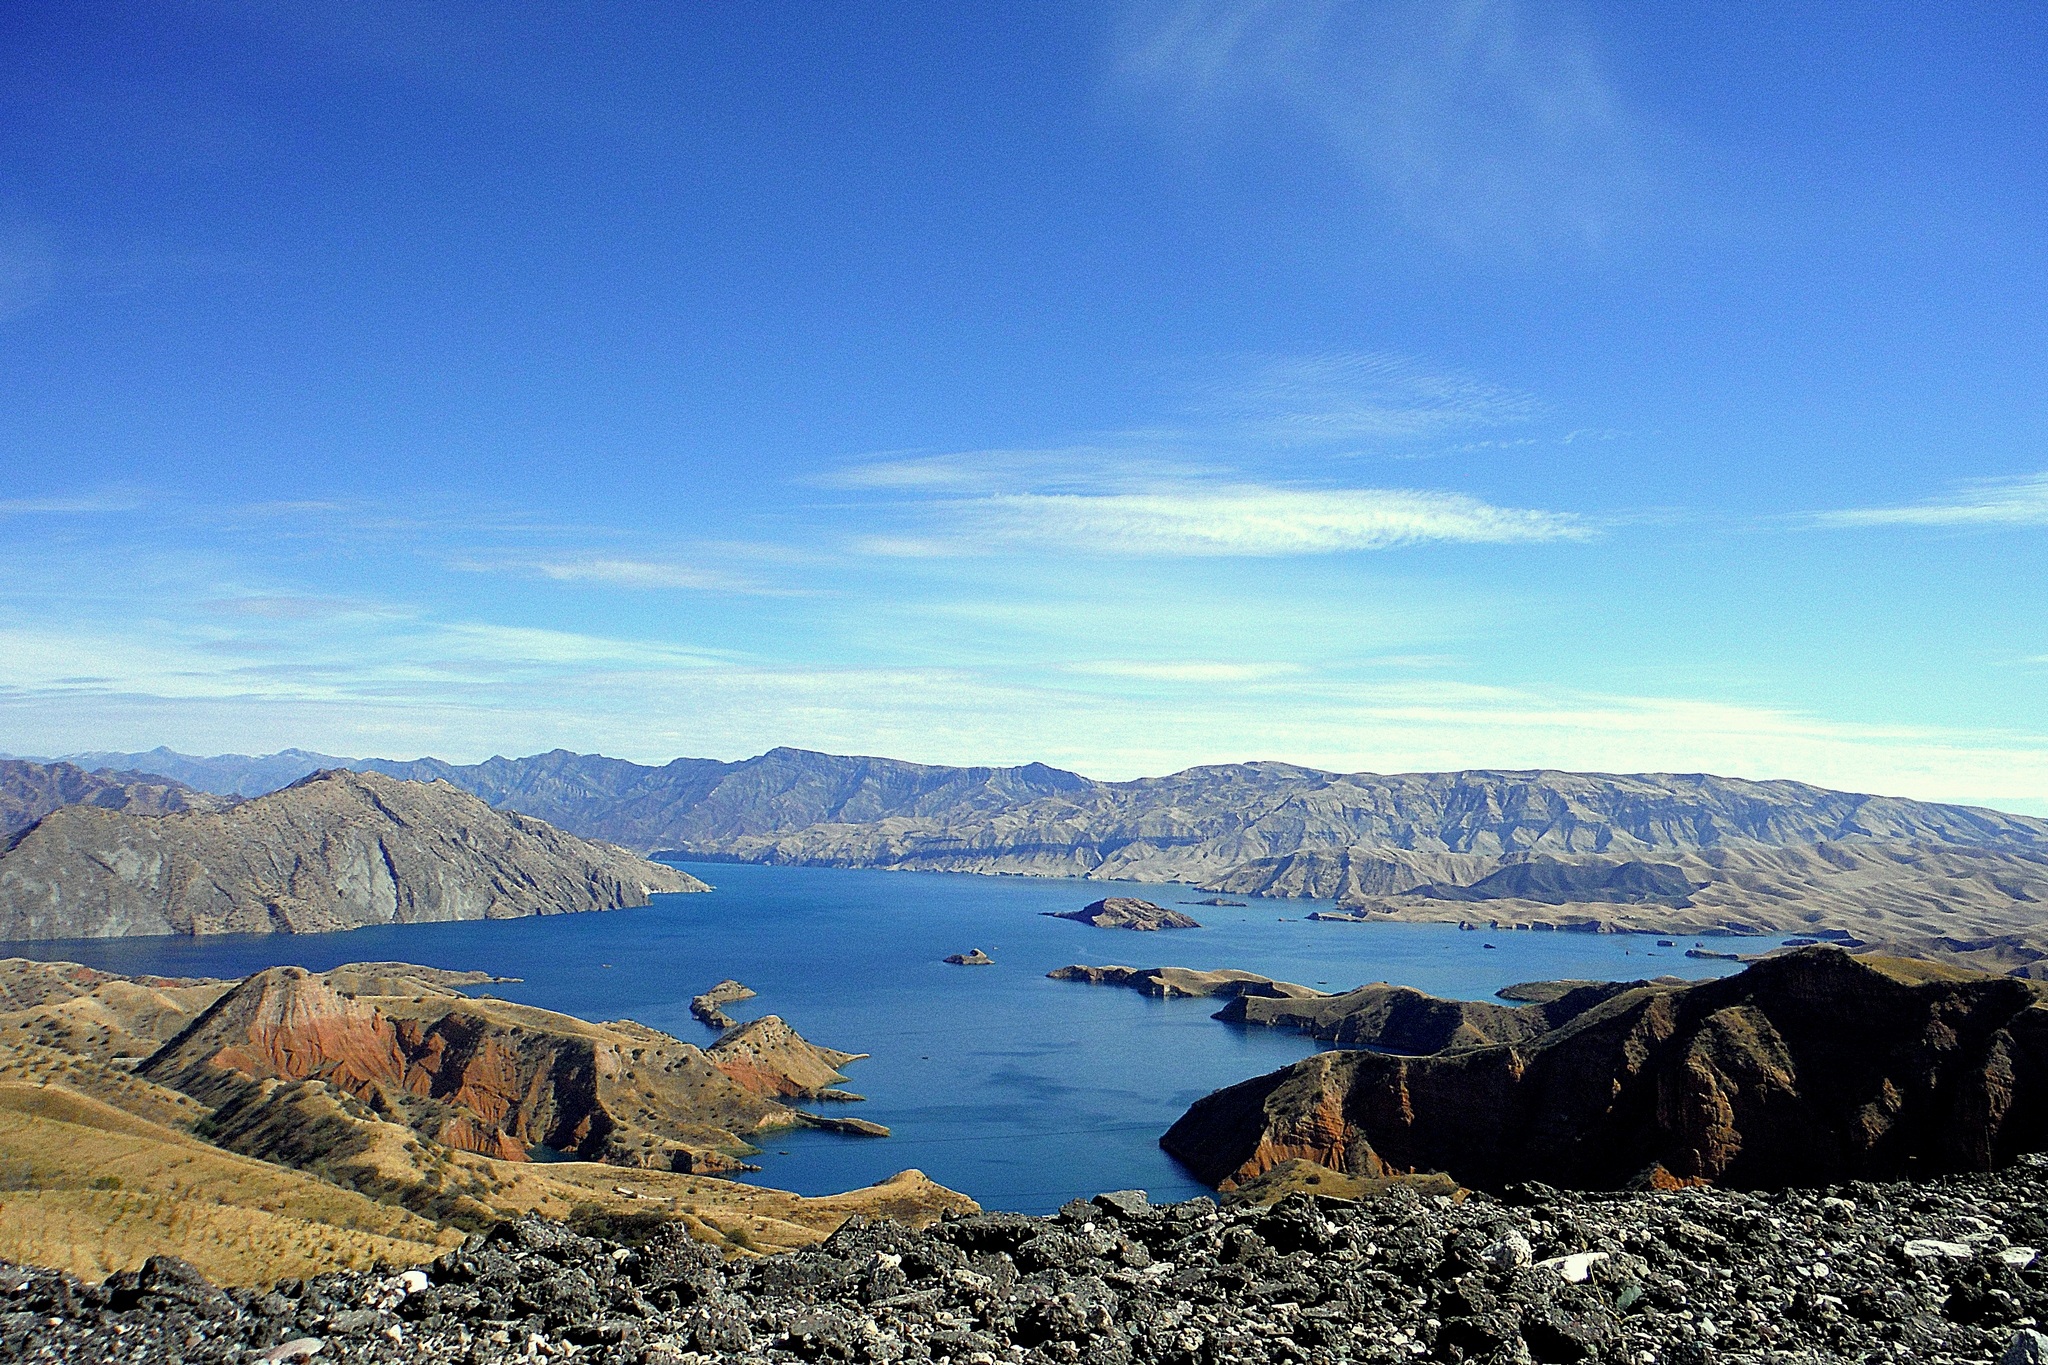
landscape, sea, coast, rock, horizon, wilderness, mountain, cloud, sky, lake, mountain range, panorama, reflection, reservoir, body of water, mountains, plateau, fell, loch, landform, geographical feature, mountainous landforms, tajikistan, nurek reservoir